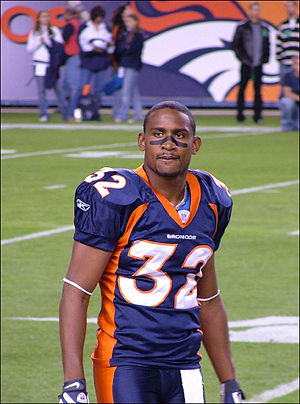
Dré Bly
"Donald André ""Dré"" Bly er en tidligere amerikansk footballspiller, der spillede i NFL som cornerback for Detroit Lions, St. Louis Rams, Denver Broncos og San Francisco 49ers.